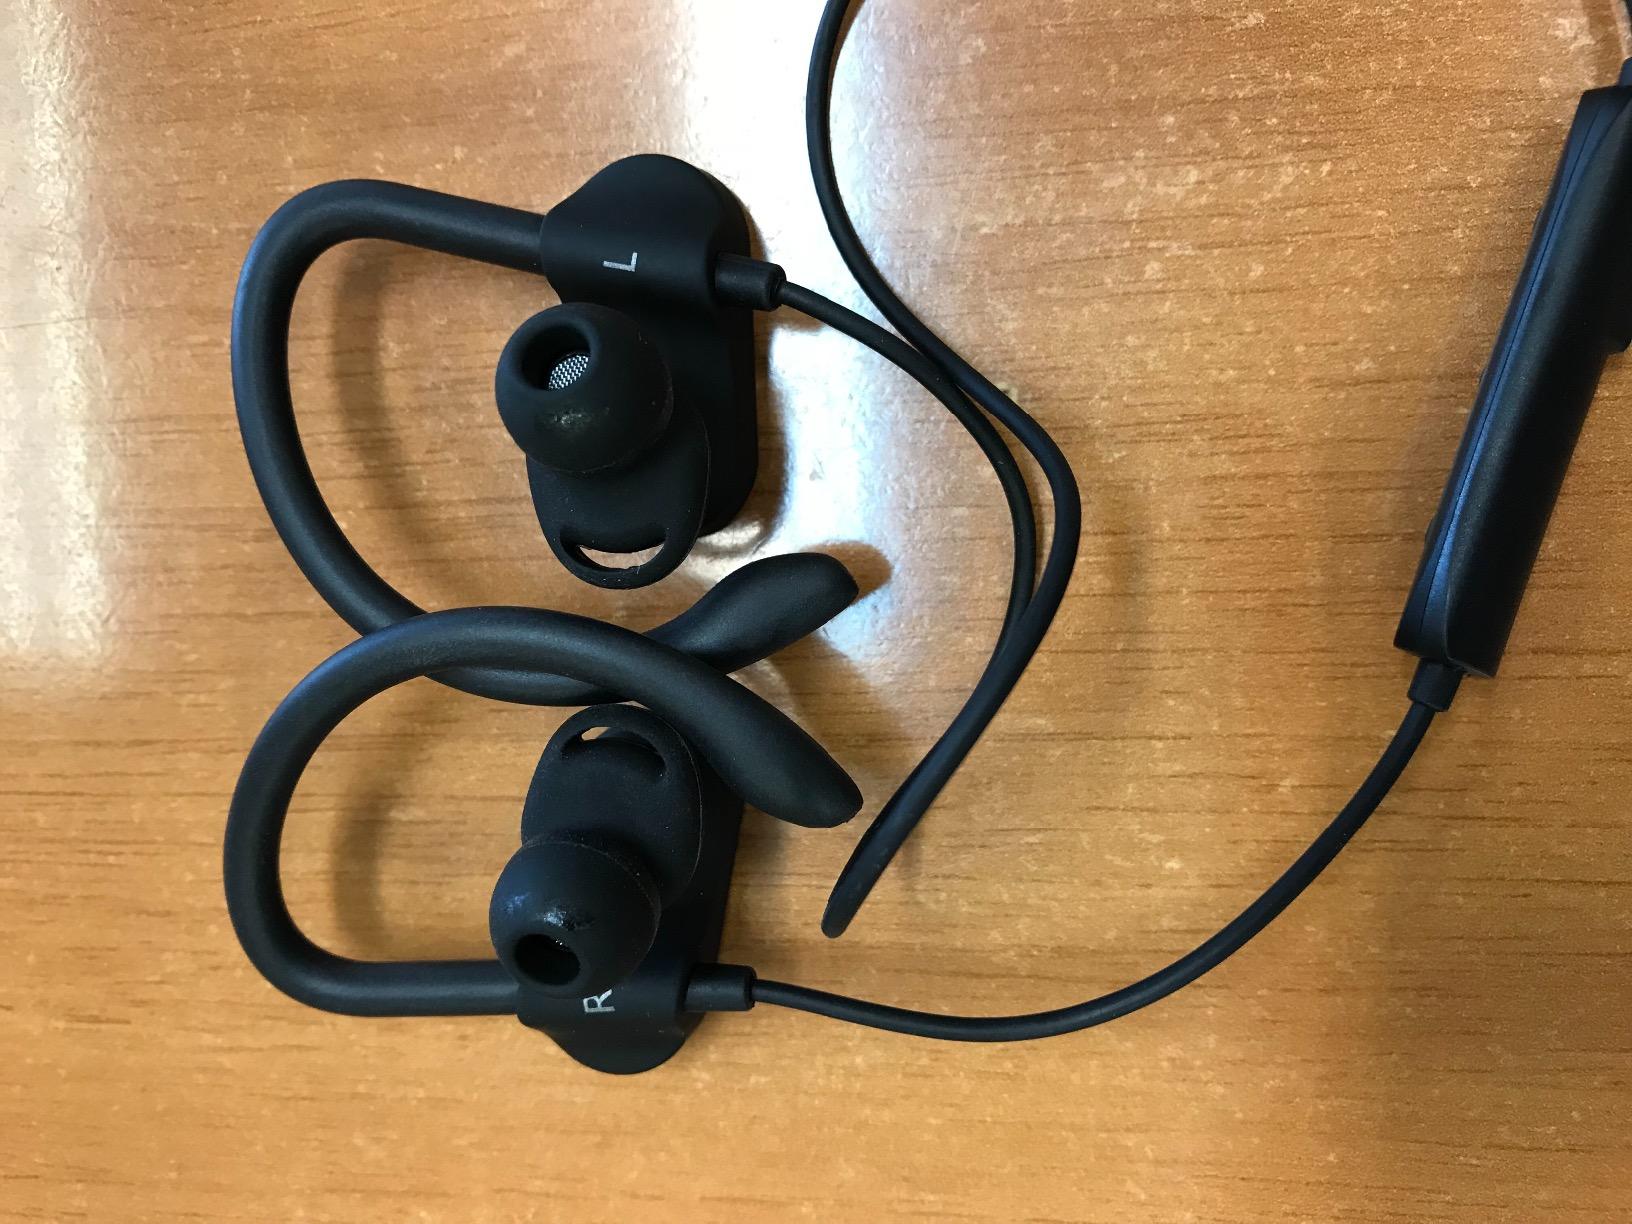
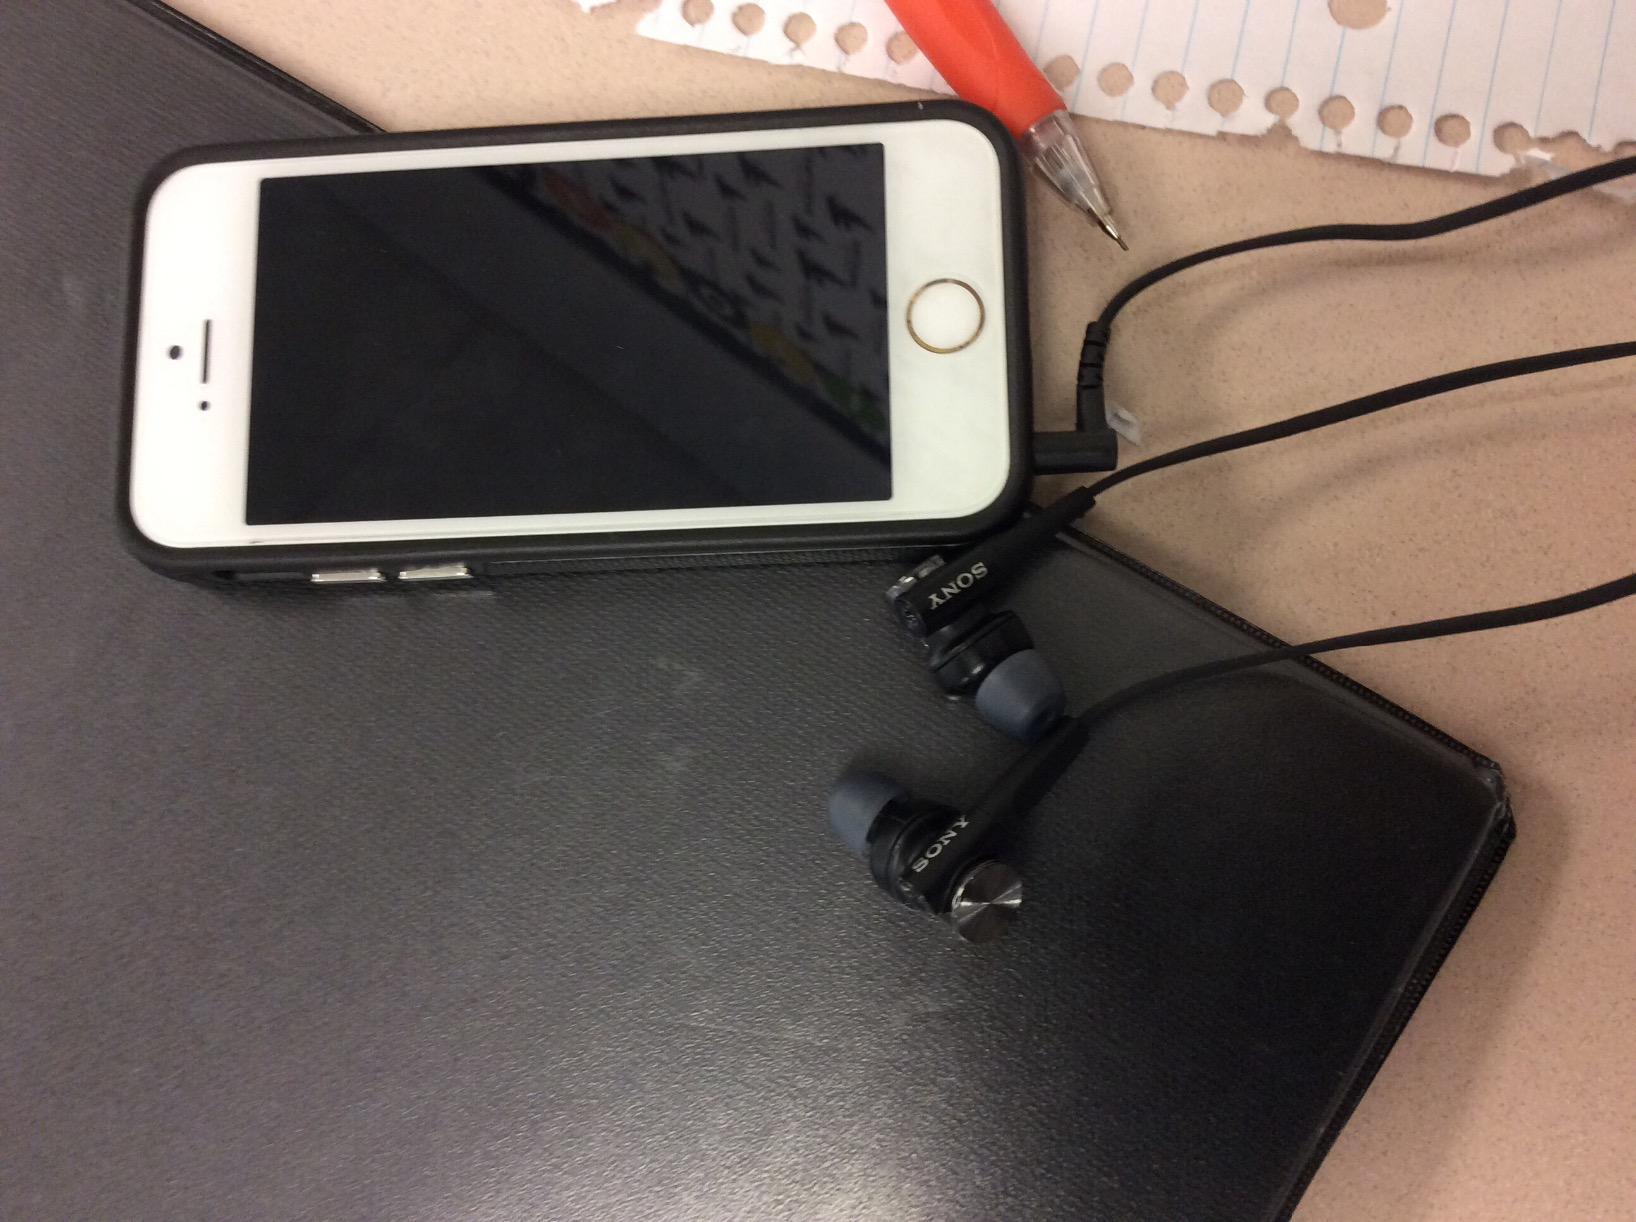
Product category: headphones
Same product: no